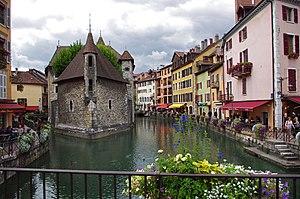
En France, un Centre d'interprétation de l'architecture et du patrimoine est un espace muséographique et didactique permettant la présentation et la valorisation des différents patrimoines d'un territoire détenteur du label Ville ou Pays d'art et d'histoire.